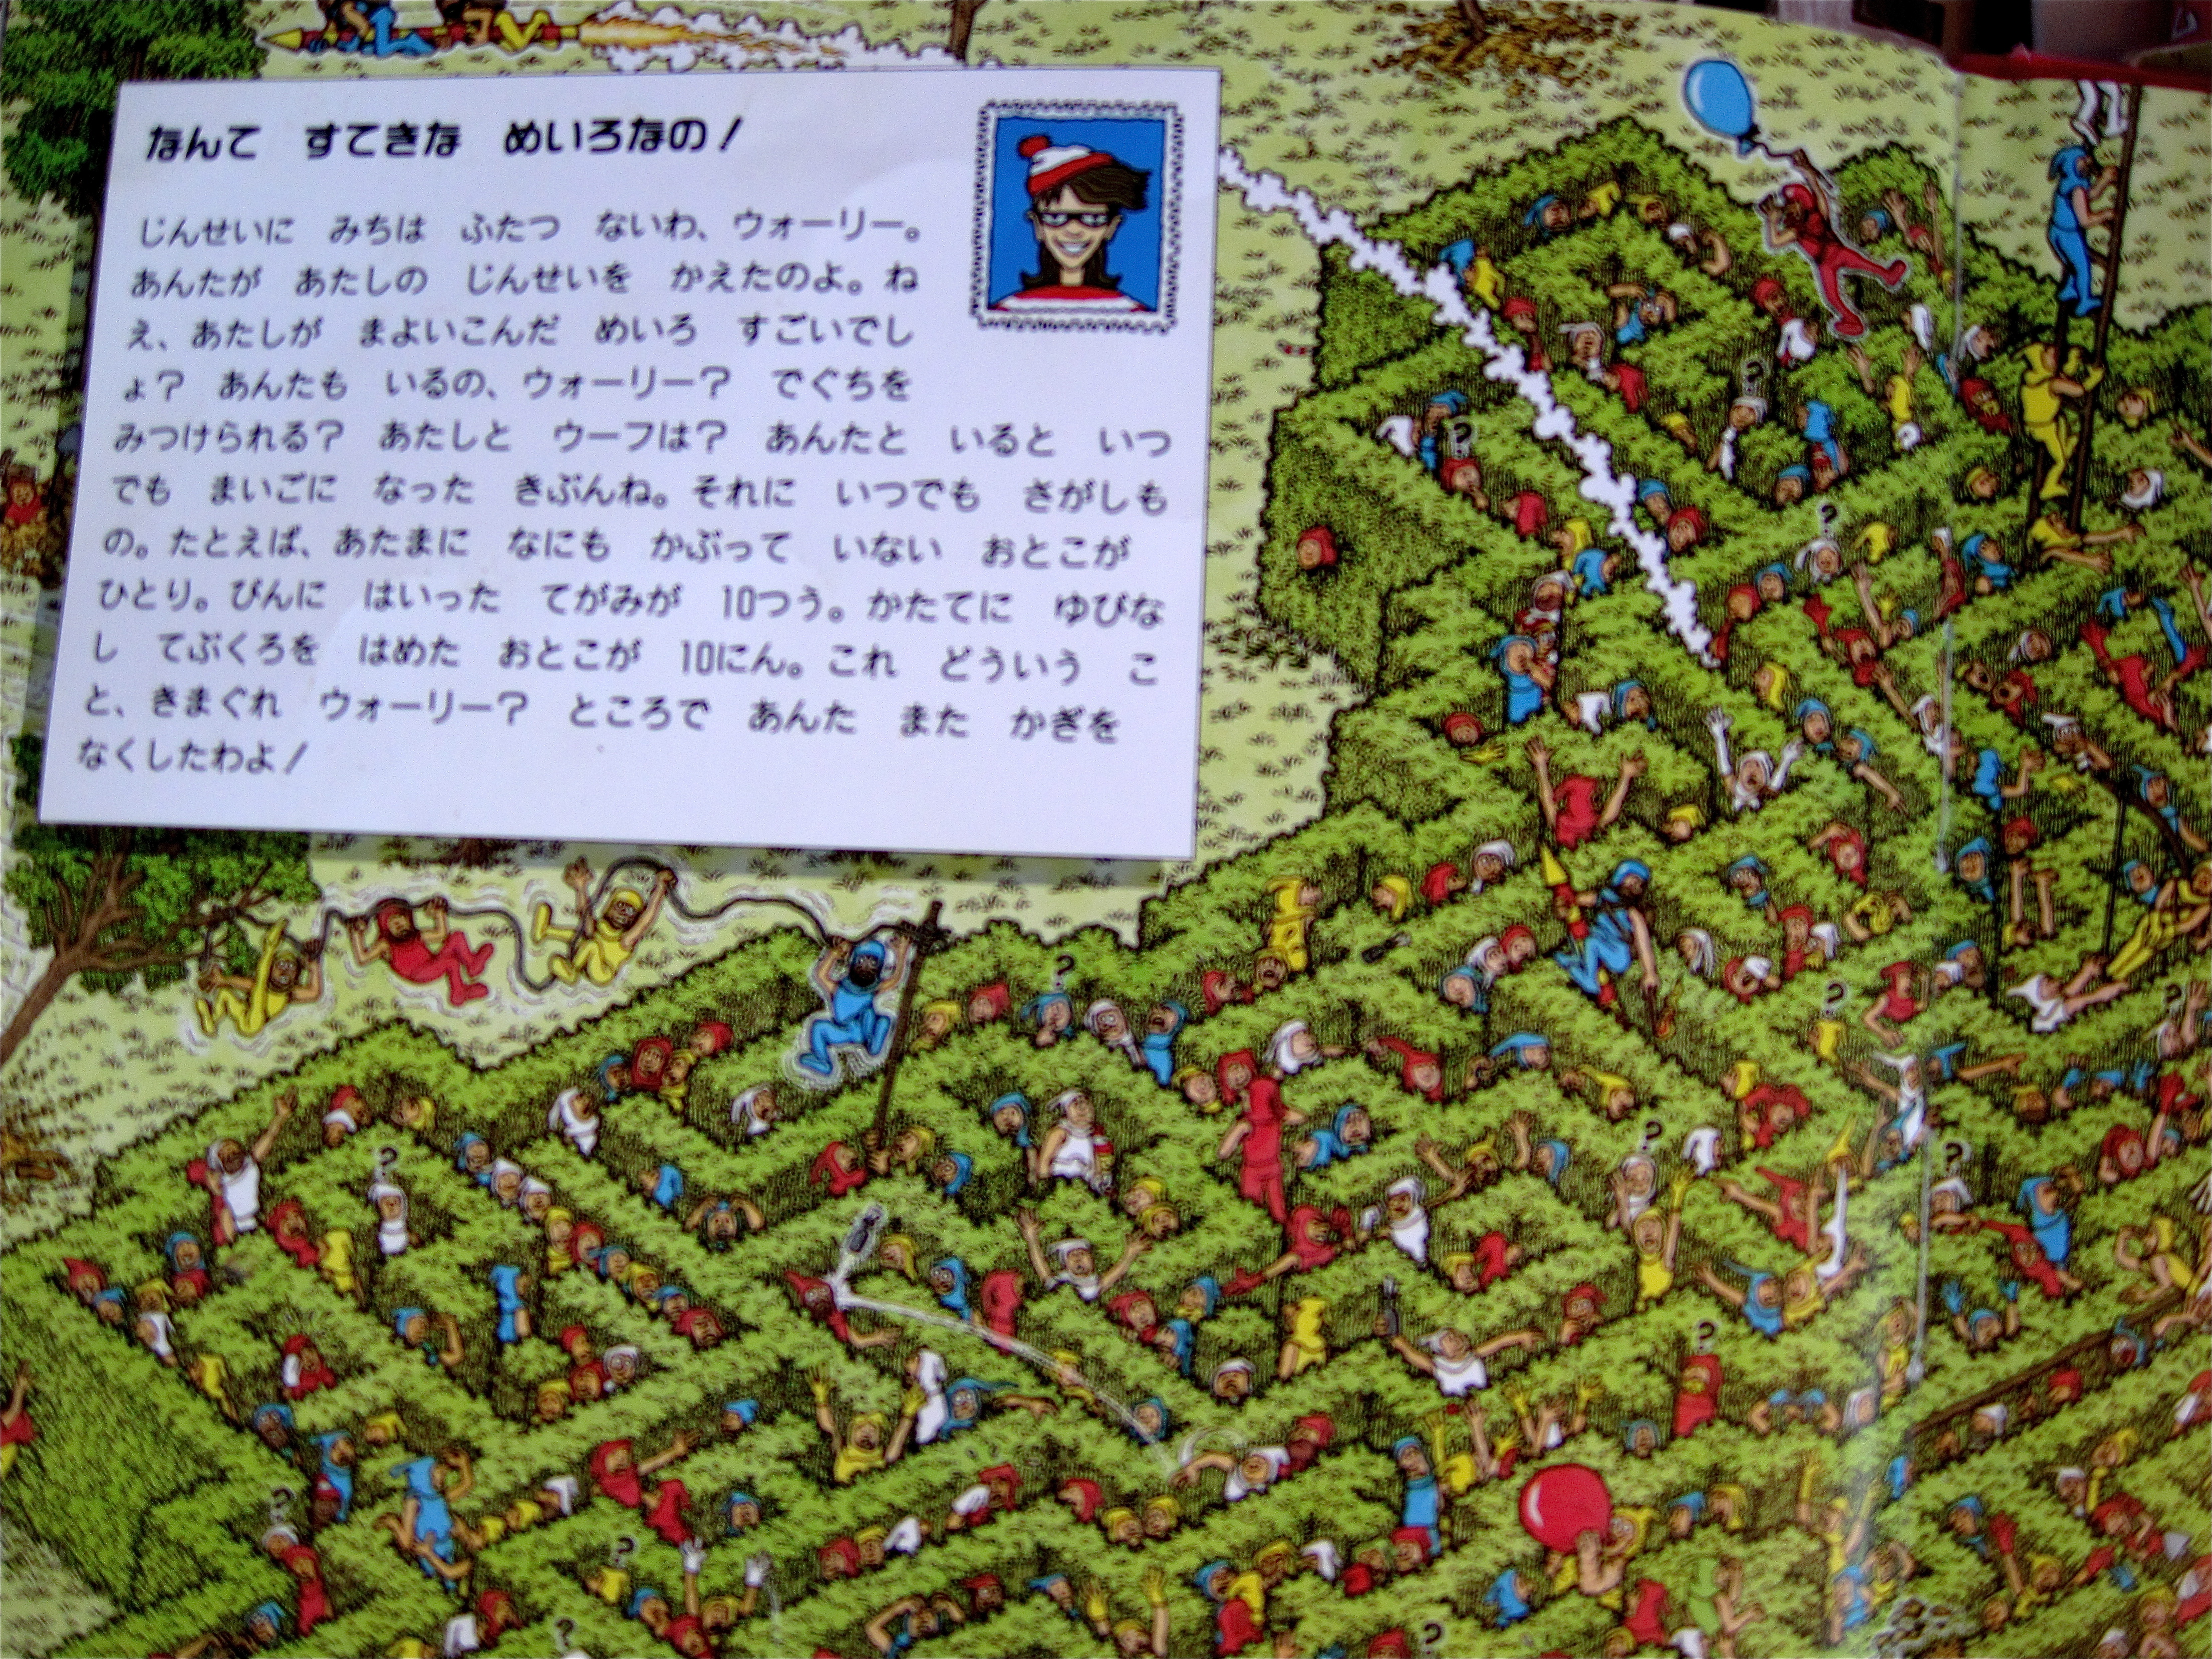
jungle, biology, soil, japan, terrain, ecosystem, screenshot